Women's Art Association of Canada

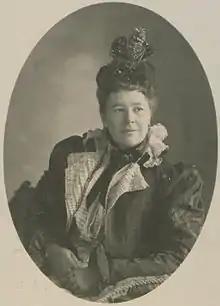
Lady Aberdeen, first patron of the WAAC (1898)

The first branches after the 1892 incorporation in Toronto were founded in Winnipeg, London, Ontario, and Montreal.